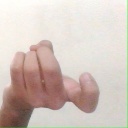
अक्षर: ज